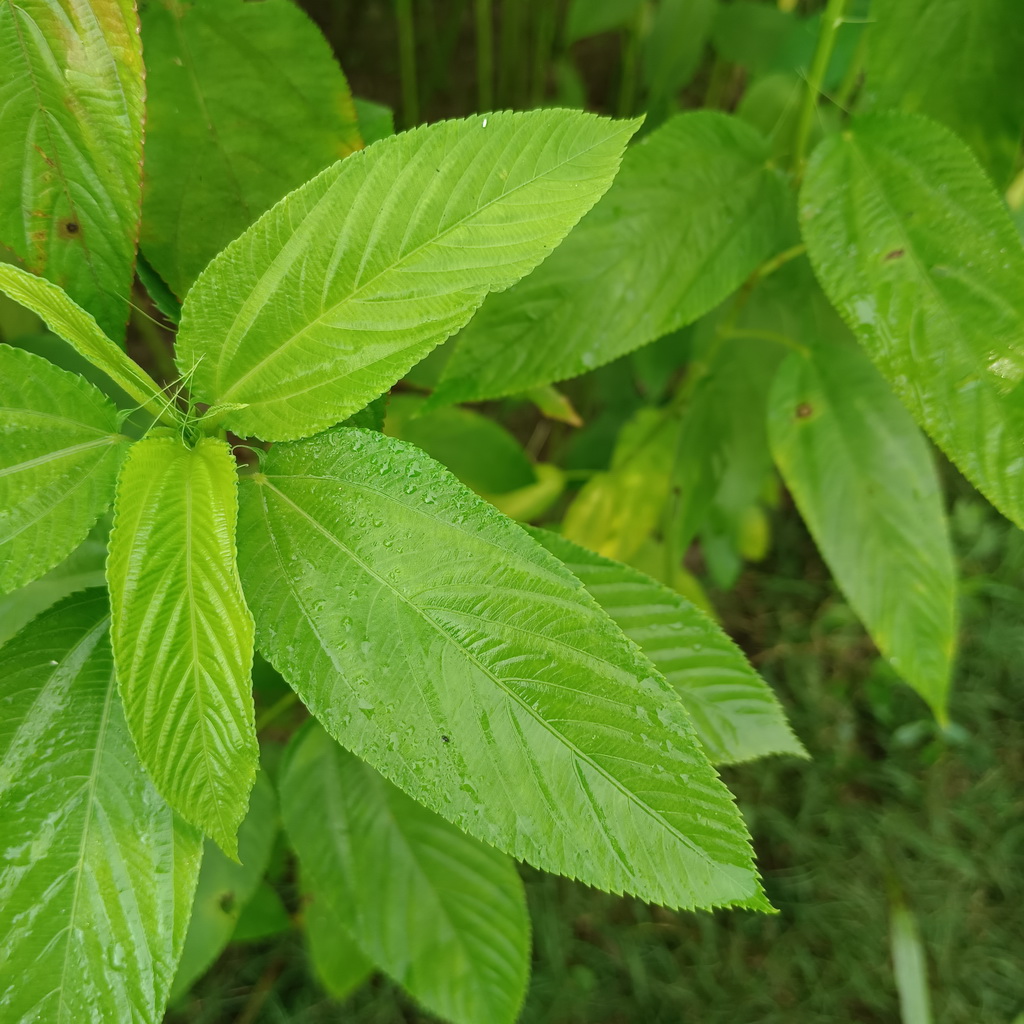
Label: Fresh